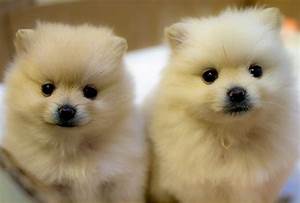
Label: dog